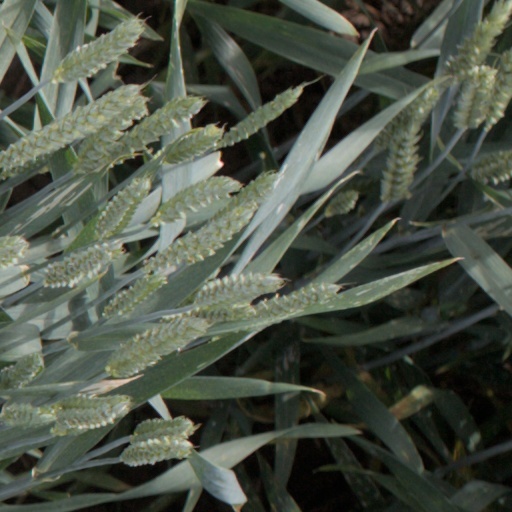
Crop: wheat